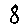
Label: 8